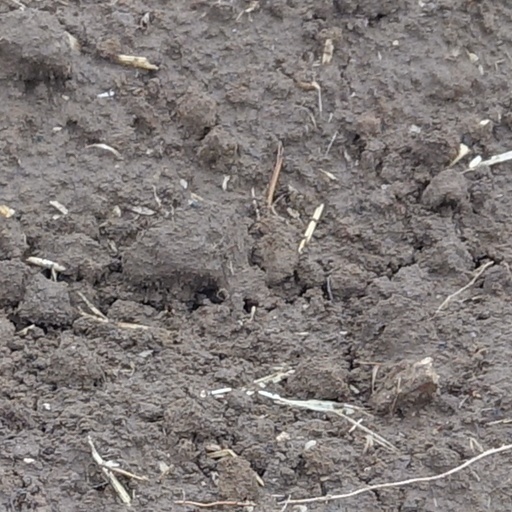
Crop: wheat